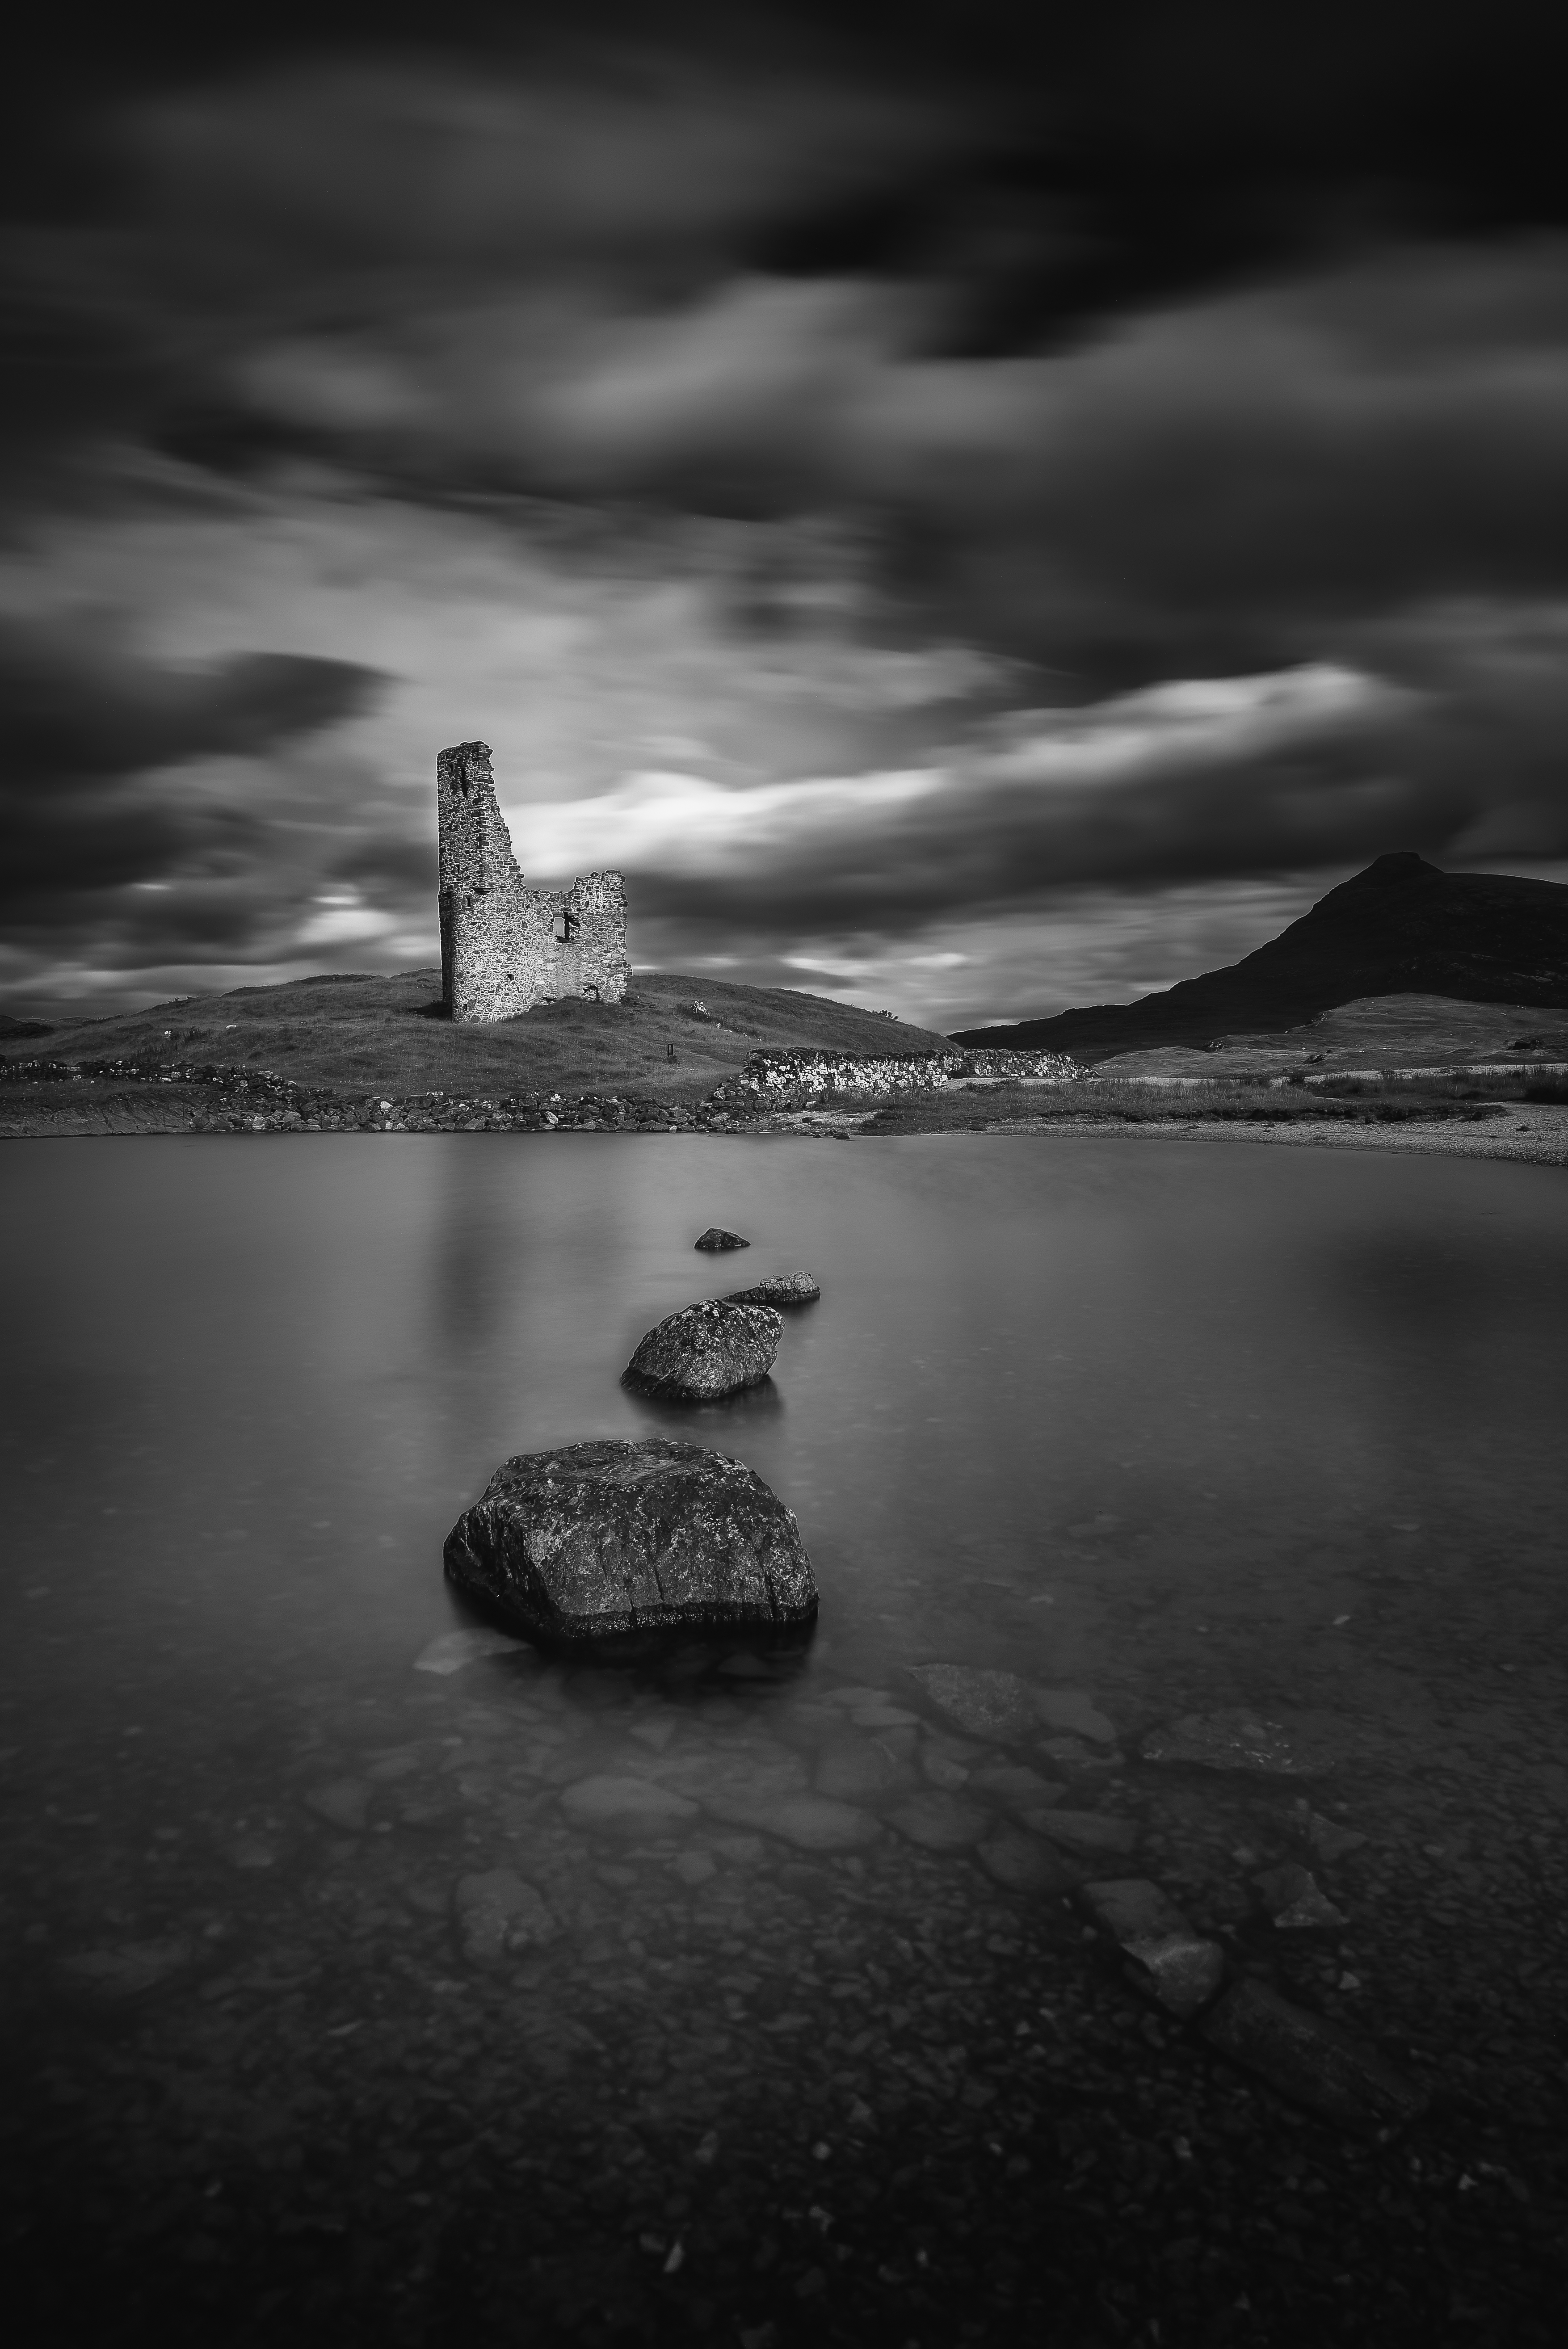
landscape, sea, water, horizon, light, cloud, black and white, sky, white, night, photography, atmosphere, dusk, reflection, weather, darkness, black, monochrome, moonlight, rocks, blackandwhite, mono, history, scotland, loch, scottishhighlands, monochrome photography, film noir, atmospheric phenomenon, atmosphere of earth